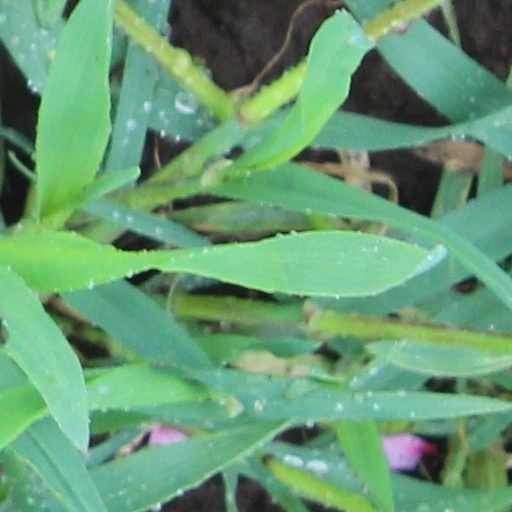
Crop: wheat